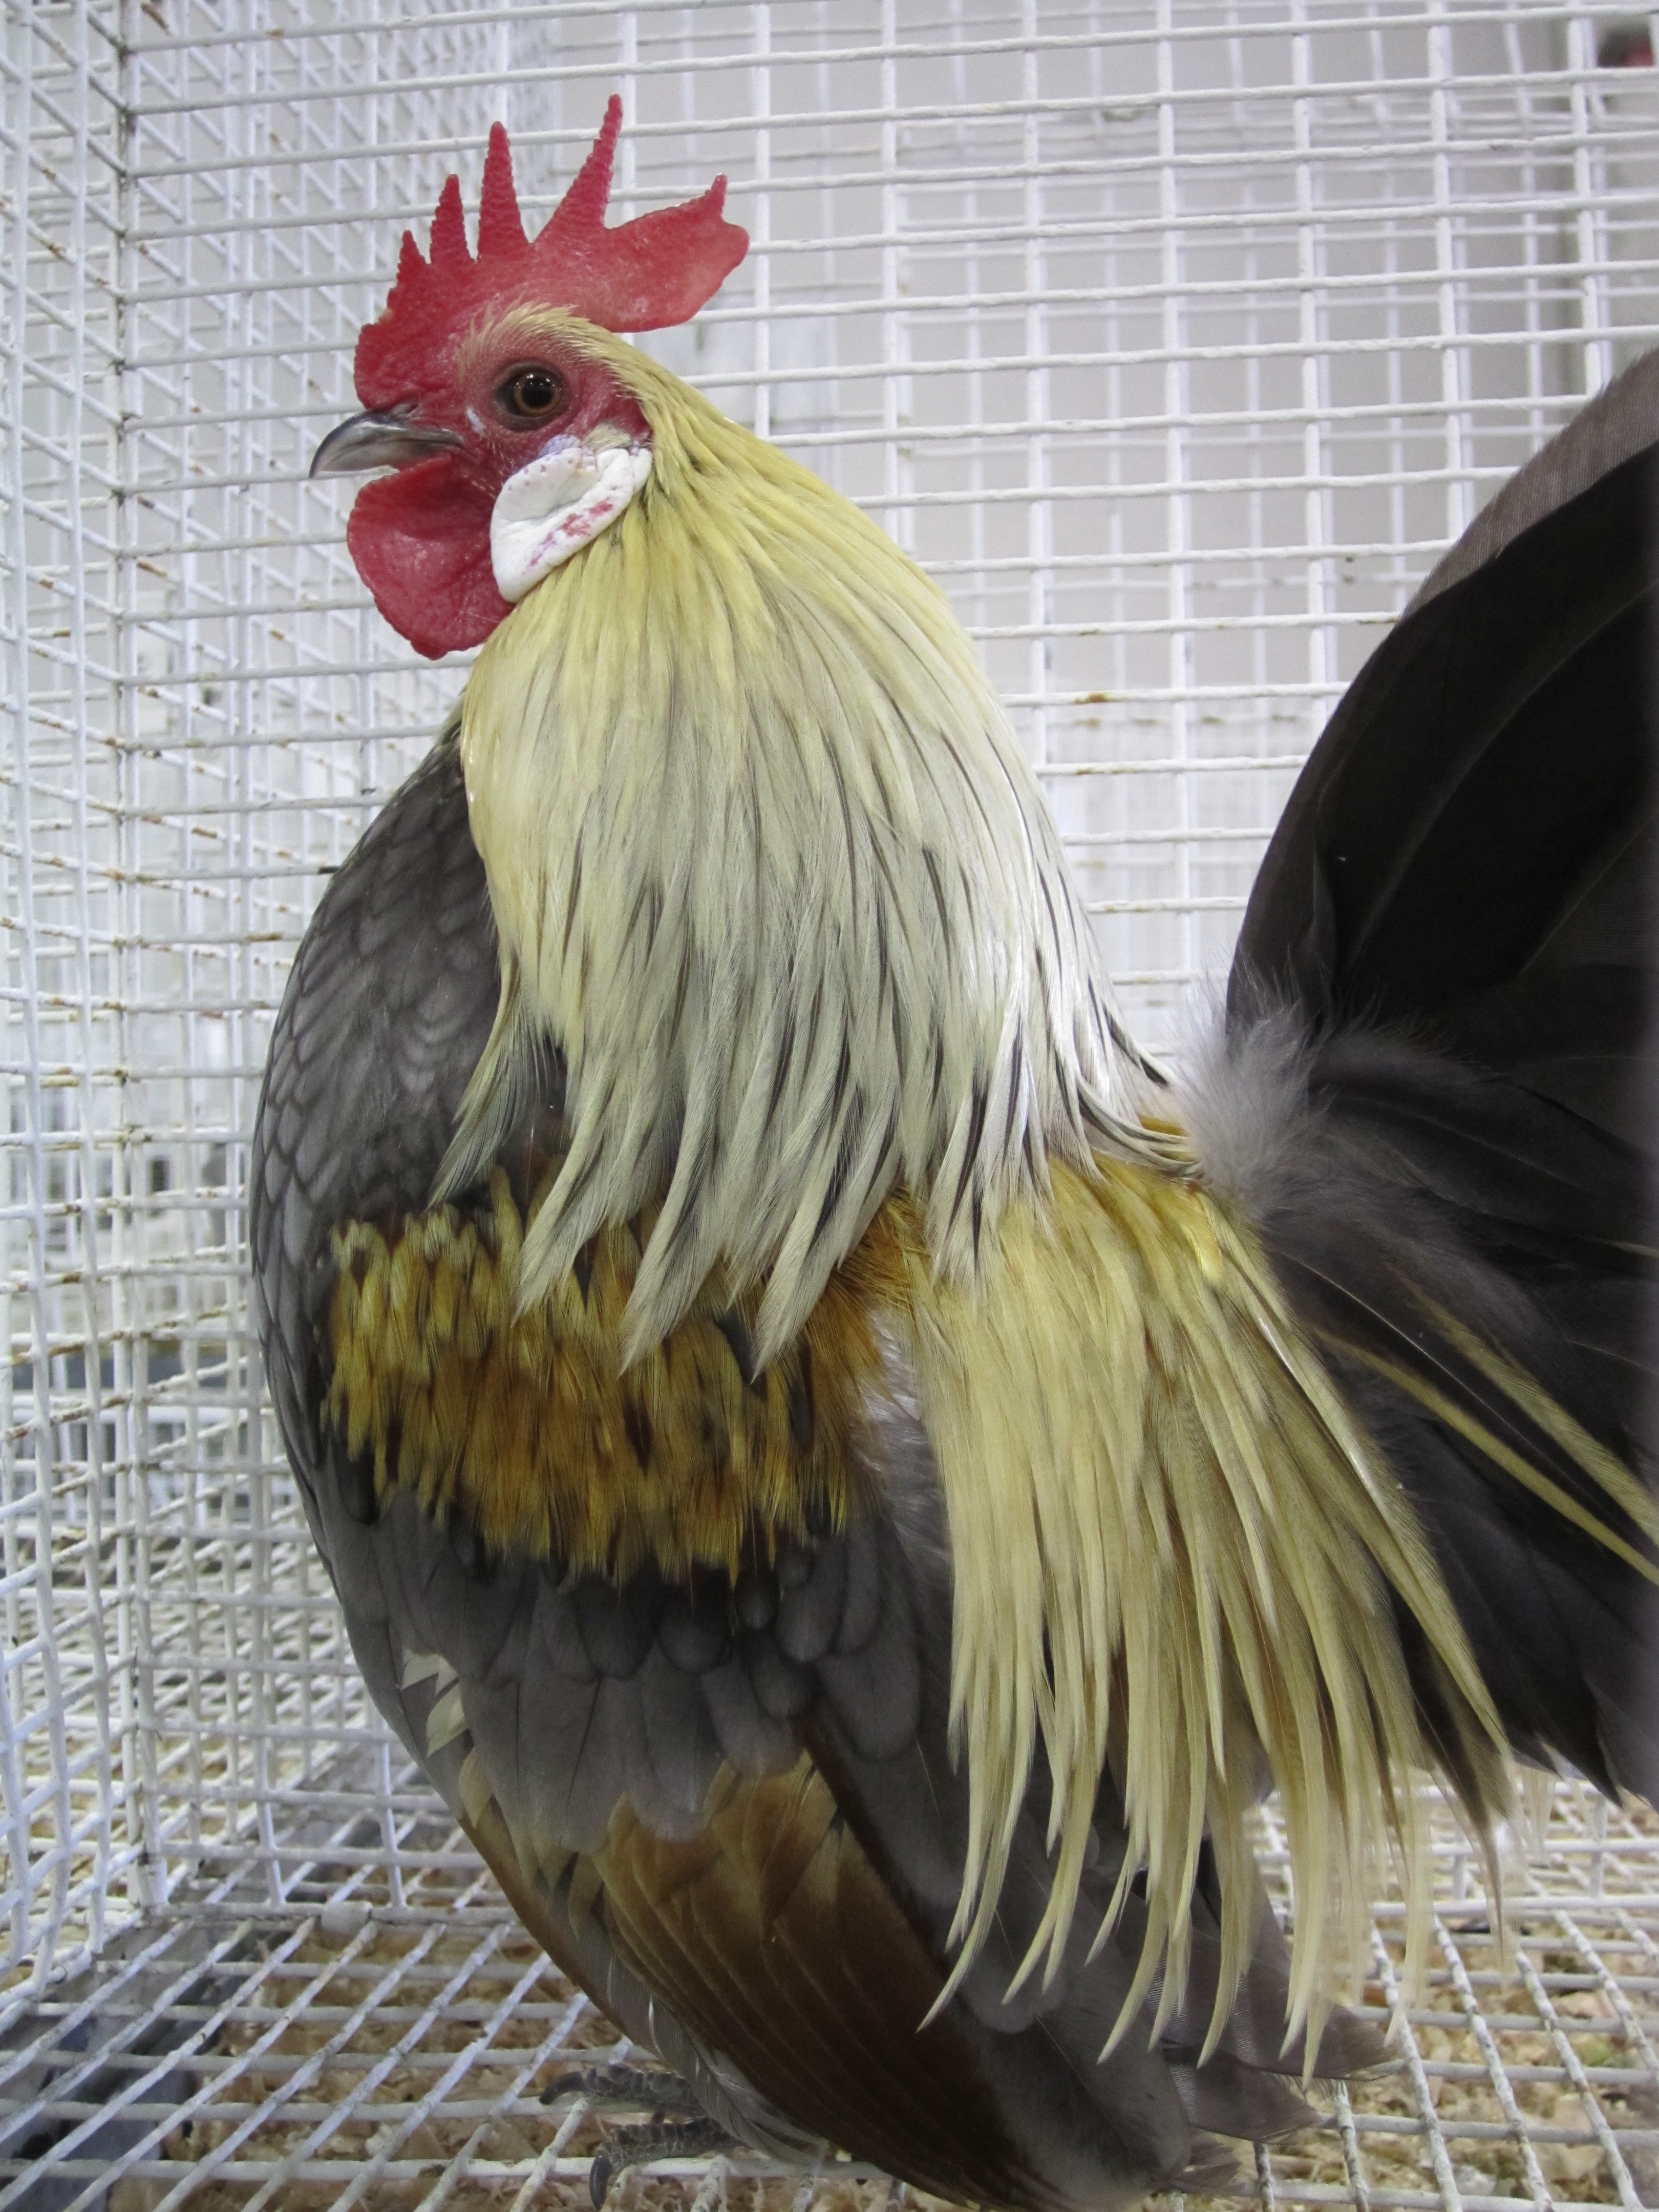
bird, wing, farm, beak, chicken, fowl, fauna, rooster, poultry, cock, feathers, galliformes, farm animal, vertebrate, phasianidae